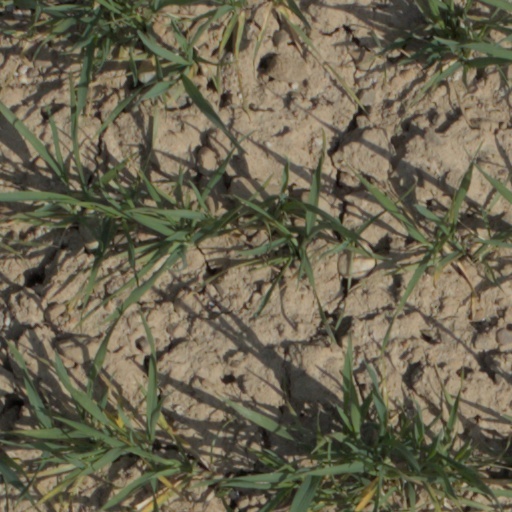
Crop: wheat